Barrio Sur, Montevideo

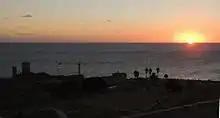
View at sunset in Barrio Sur

Barrio Sur remains connected to Afro-Uruguay culture to this day. It is central to the Carnival festivities and "Candombe" is regularly played during the weekends.